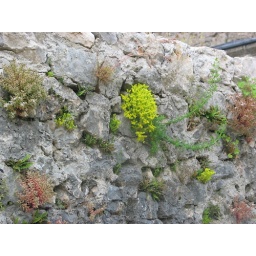
A wall which managed to miss the bullets .The rest of the building was in ruins.